Varanasi–Dehradun Express

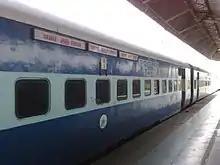
14265 Varanasi Dehradun Express – AC 2 tier coach

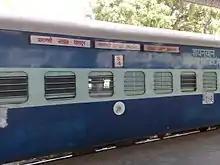
14265 Varanasi Dehradun Express – Sleeper class coach

It is hauled by Lucknow-based WAP-7 locomotive for its entire run.